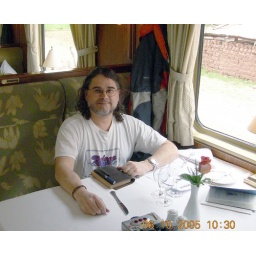
Seated at my table in the dining car of Hiram Bingham train enroute to Machu Pichu, Peru